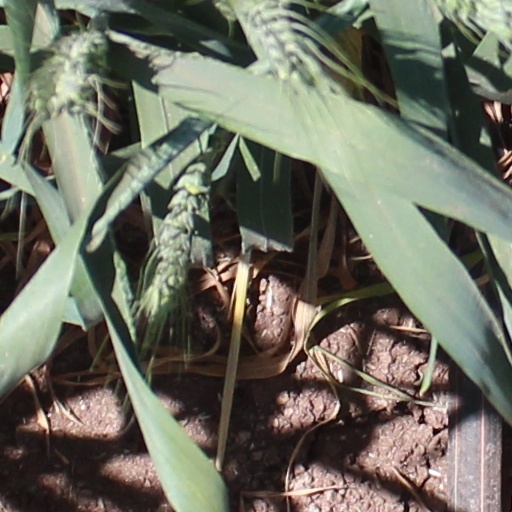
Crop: wheat